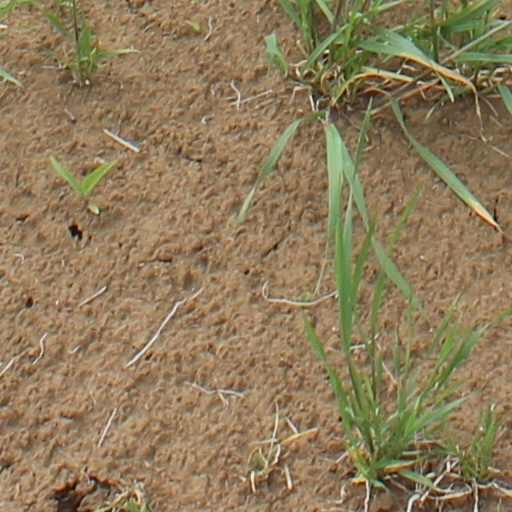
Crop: wheat